History of Perth, Scotland

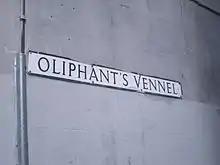
A street sign in the town centre

King David I (1124–1153) granted burgh status to the town in the early 12th century, and documents from this time refer to the status of the kirk there. Many of the records taken from this time were the result of the arrival of the Dominicans or Blackfriars. Blackfriars friary was established by Alexander II (1214–1249) by 1240. In the 12th and 13th centuries, Perth was one of the richest trading burghs in the kingdom (along with such towns as Berwick, Aberdeen and Roxburgh), residence of numerous craftsmen, organised into guilds – for example, the hammermen (metalworkers) and glovers. There was probably some decline in prosperity during the numerous wars of the 14th century. The town also carried out an extensive trade with the Continent, and examples of foreign luxury goods have been recovered from excavations within the town, such as Spanish silk, fine pottery from France. Wine will also have been a major import, not least for the use of the Church. The main destinations were France, the Low Countries and the Baltic. Medieval crafts are still remembered in some of the town's old street names, such as Skinnergate, Cutlog Vennel (see Vennels of Perth).